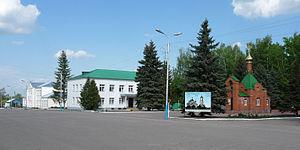
Spassk est une ville de l'oblast de Penza, en Russie, et le centre administratif du raïon de Spassk. Sa population s'élève à 7 270 habitants en 2013.